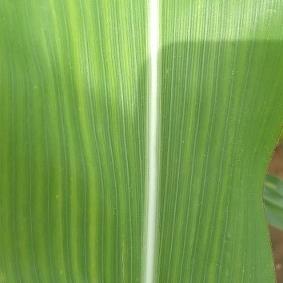
Crop: Maize
Condition: stripe-d